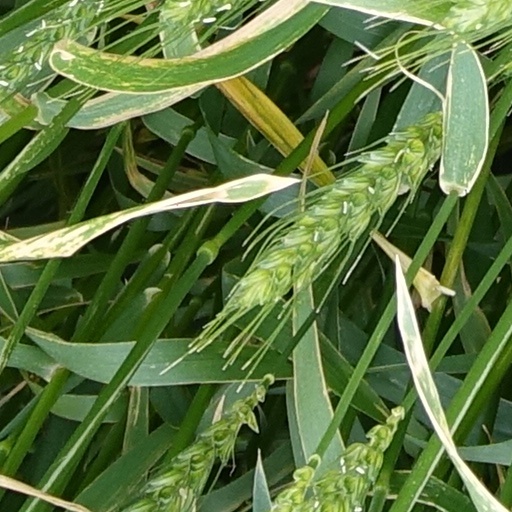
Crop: wheat